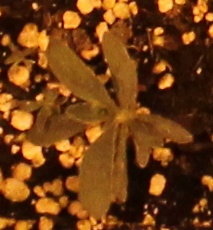
Label: Kochia